Celts

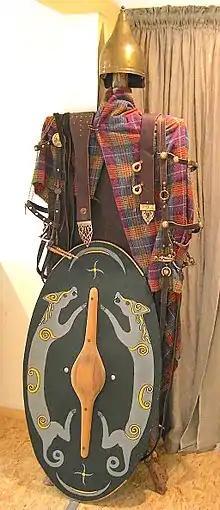
Reconstruction of the dress and equipment of an Iron Age Celtic warrior from Biebertal, Germany.

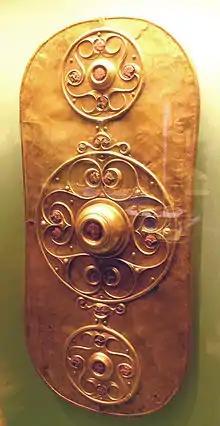
The Battersea Shield, a ceremonial bronze shield dated 3rd–1st century BC, is an example of La Tène Celtic art from Britain.

Little is known of family structure among the Celts. Patterns of settlement varied from decentralised to urban. The popular stereotype of non-urbanised societies settled in hillforts and duns, drawn from Britain and Ireland (there are about 3,000 hill forts known in Britain) contrasts with the urban settlements present in the core Hallstatt and La Tène areas, with the many significant "oppida" of Gaul late in the first millennium BC, and with the towns of Gallia Cisalpina.